Alta cappella

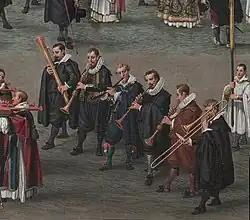
Early 17th-century Flemish alta cappella, drawing by Denis van Alsloot. Instruments are (from left to right): a bass dulcian, an alto shawm, a treble cornett, a soprano shawm, a second alto shawm and a tenor sackbut.

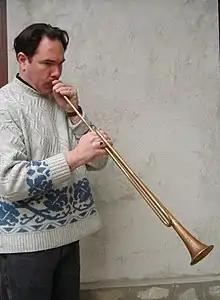
Modern reconstruction of a fifteenth-century slide trumpet

An alta cappella or alta musica (Italian), haute musique (French) or just alta was a kind of town wind band found throughout continental Europe from the thirteenth to the eighteenth centuries, which typically consisted of shawms and slide trumpets or sackbuts. "Waits" is the British equivalent. These were not found anywhere outside of Europe.